Ben Shapiro

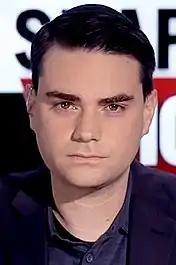
a man with dark hair wearing a color-matching yarmulke

In 2012, Shapiro joined KRLA-AM 870 as a host on their morning radio program alongside Heidi Harris and Brian Whitman. By 2016, he was one of the hosts for KRLA's "The Morning Answer", a conservative radio show. Internal emails showed that Shapiro faced pressure from Salem Media executives, the syndicate that owned the show, to be more supportive of Donald Trump during the 2016 United States presidential election. Shapiro, however, remained highly critical of Trump throughout the election.